Climate of New York (state)

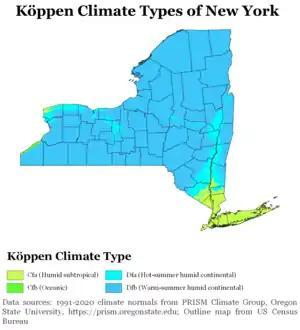
Köppen climate types of New York, using 1991-2020 climate normals and using isotherm to distinguish C and D climate zones.

The climate of New York (state) is generally humid continental, transitioning to the warmer humid subtropical climate zone in the southeast part of the state. Winter temperatures average below freezing during January and February in much of the state of New York, but several degrees above freezing along the Atlantic coastline, including New York City and Long Island.